Describe the emotion expressed in this image:  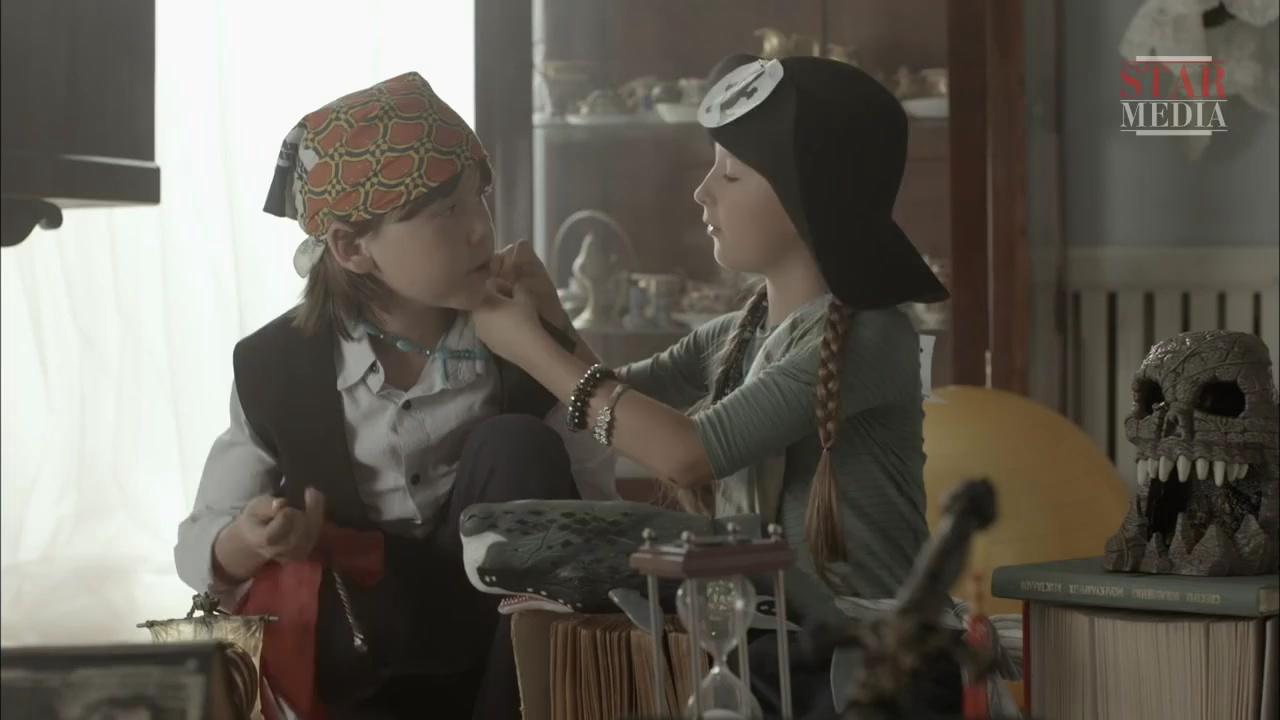
This person displays Suffering, valence and arousal with high intensity.